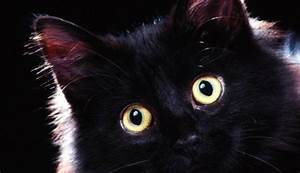
Label: gatto